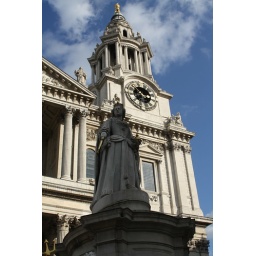
Actually the shadow is from a new office building in Pater Noster Square, but I couldn't resist the title.